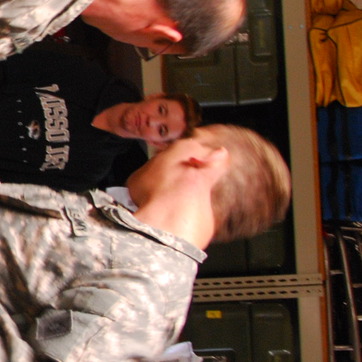
Material: skin